Automated Transfer Vehicle

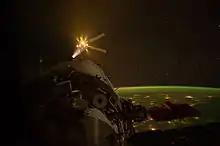
ATV-3 "Edoardo Amaldi" approaches ISS on the dark side of the Earth with thrusters firing, 2012

The third ATV vehicle arrived in French Guiana in late August 2011 and was launched on 23 March 2012. It docked with the International Space Station at 2231 GMT on 28 March 2012.